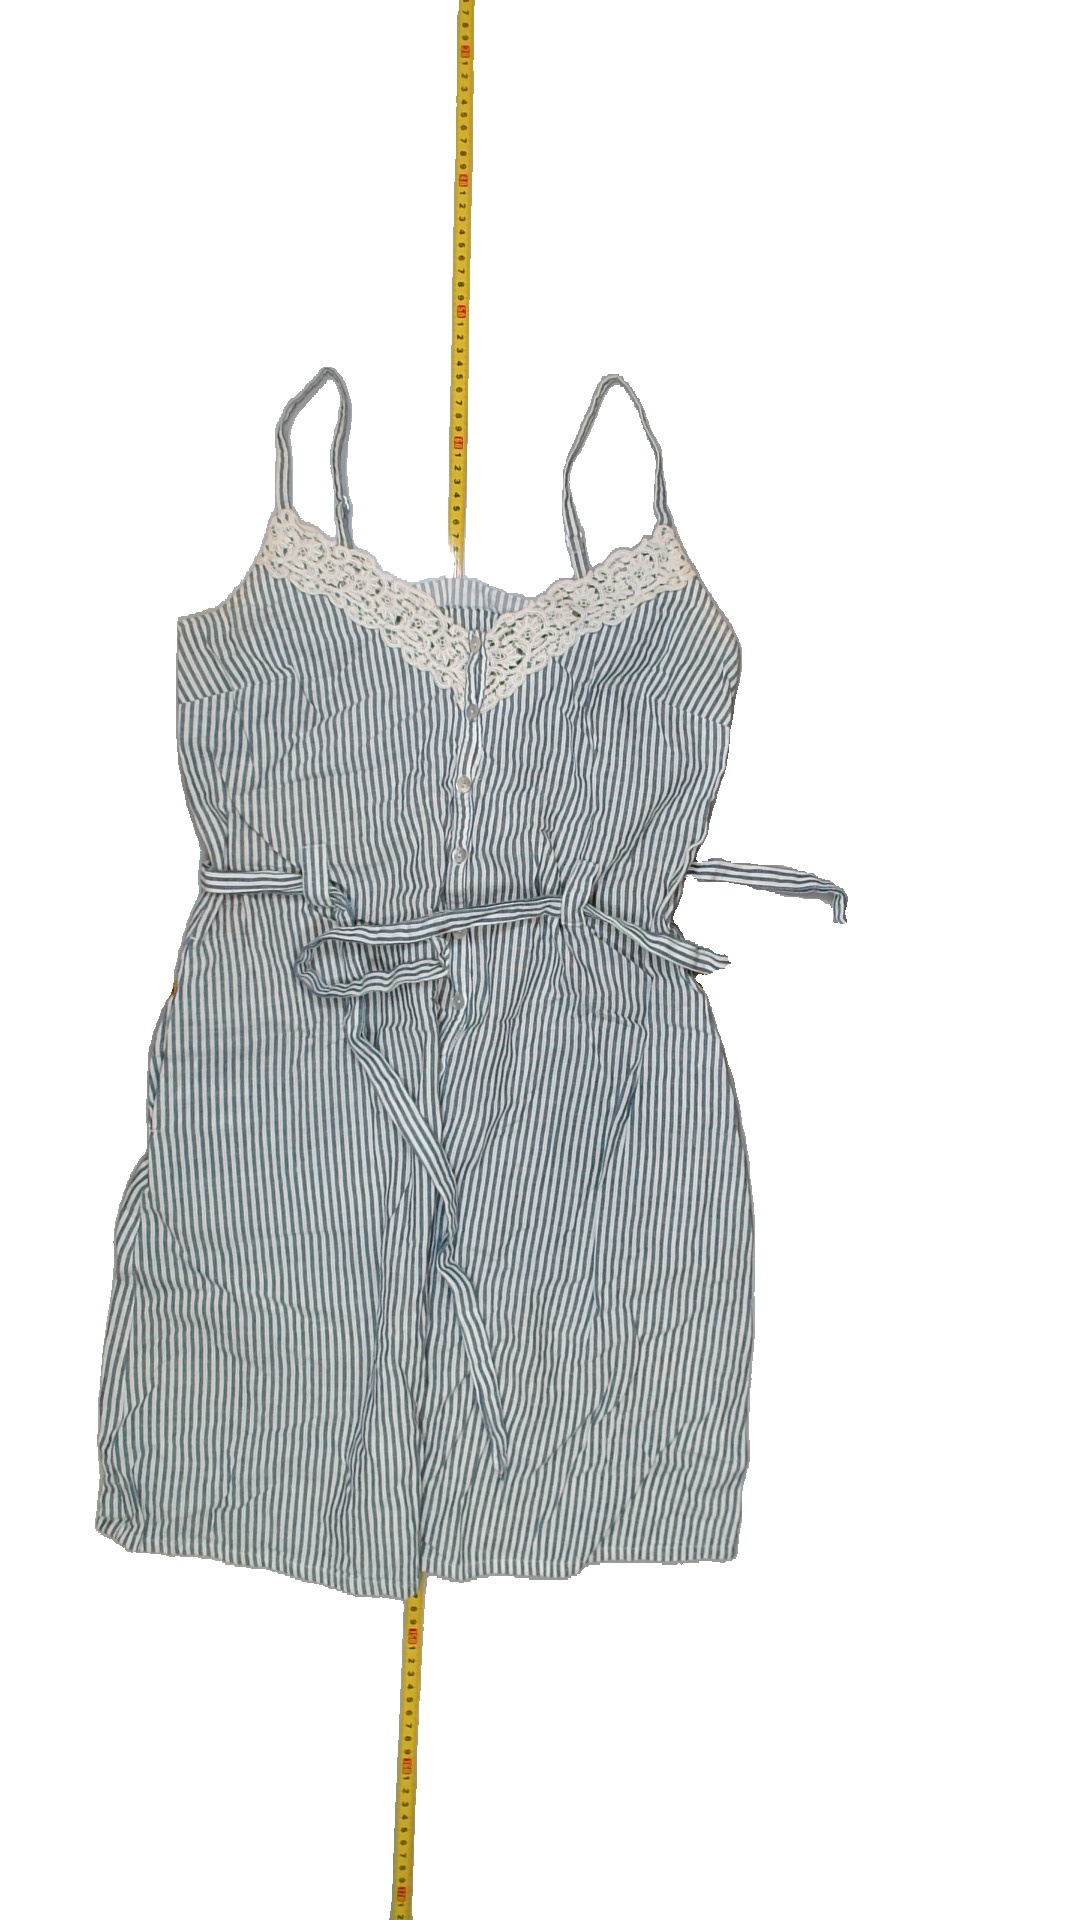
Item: Dress (Ladies)
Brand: Not Applicable
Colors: White, Blue
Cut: Regular
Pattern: Striped
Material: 89% Cotton 11% Cont?
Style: No trend
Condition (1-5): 2
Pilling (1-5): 5
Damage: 0
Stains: Yes
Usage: Export
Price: <50